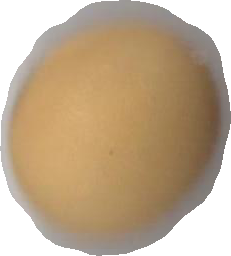
Variety: Grobogan